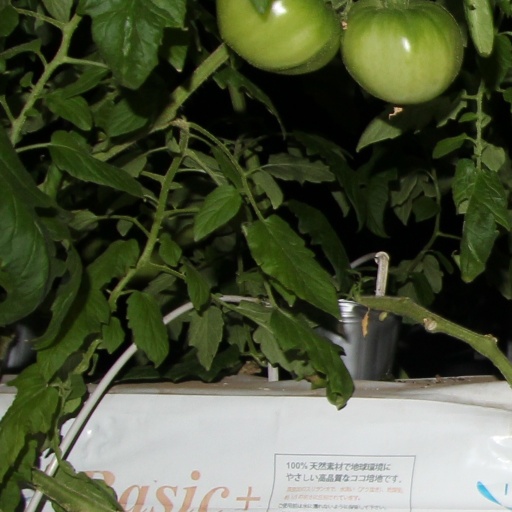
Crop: tomato